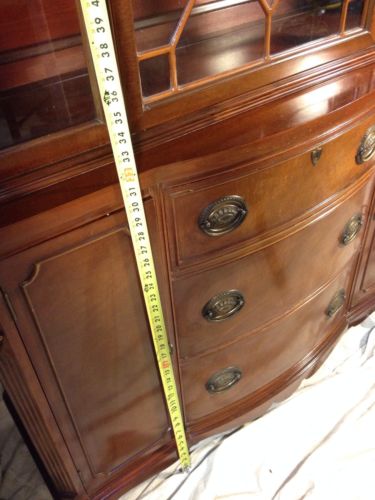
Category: cabinet